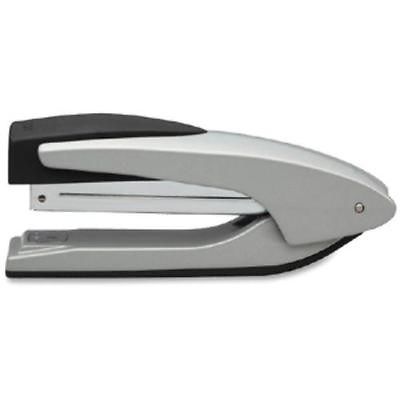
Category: stapler